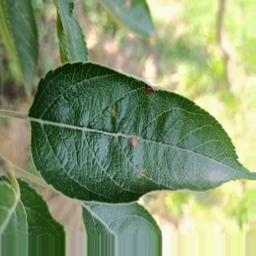
Label: Alternaria